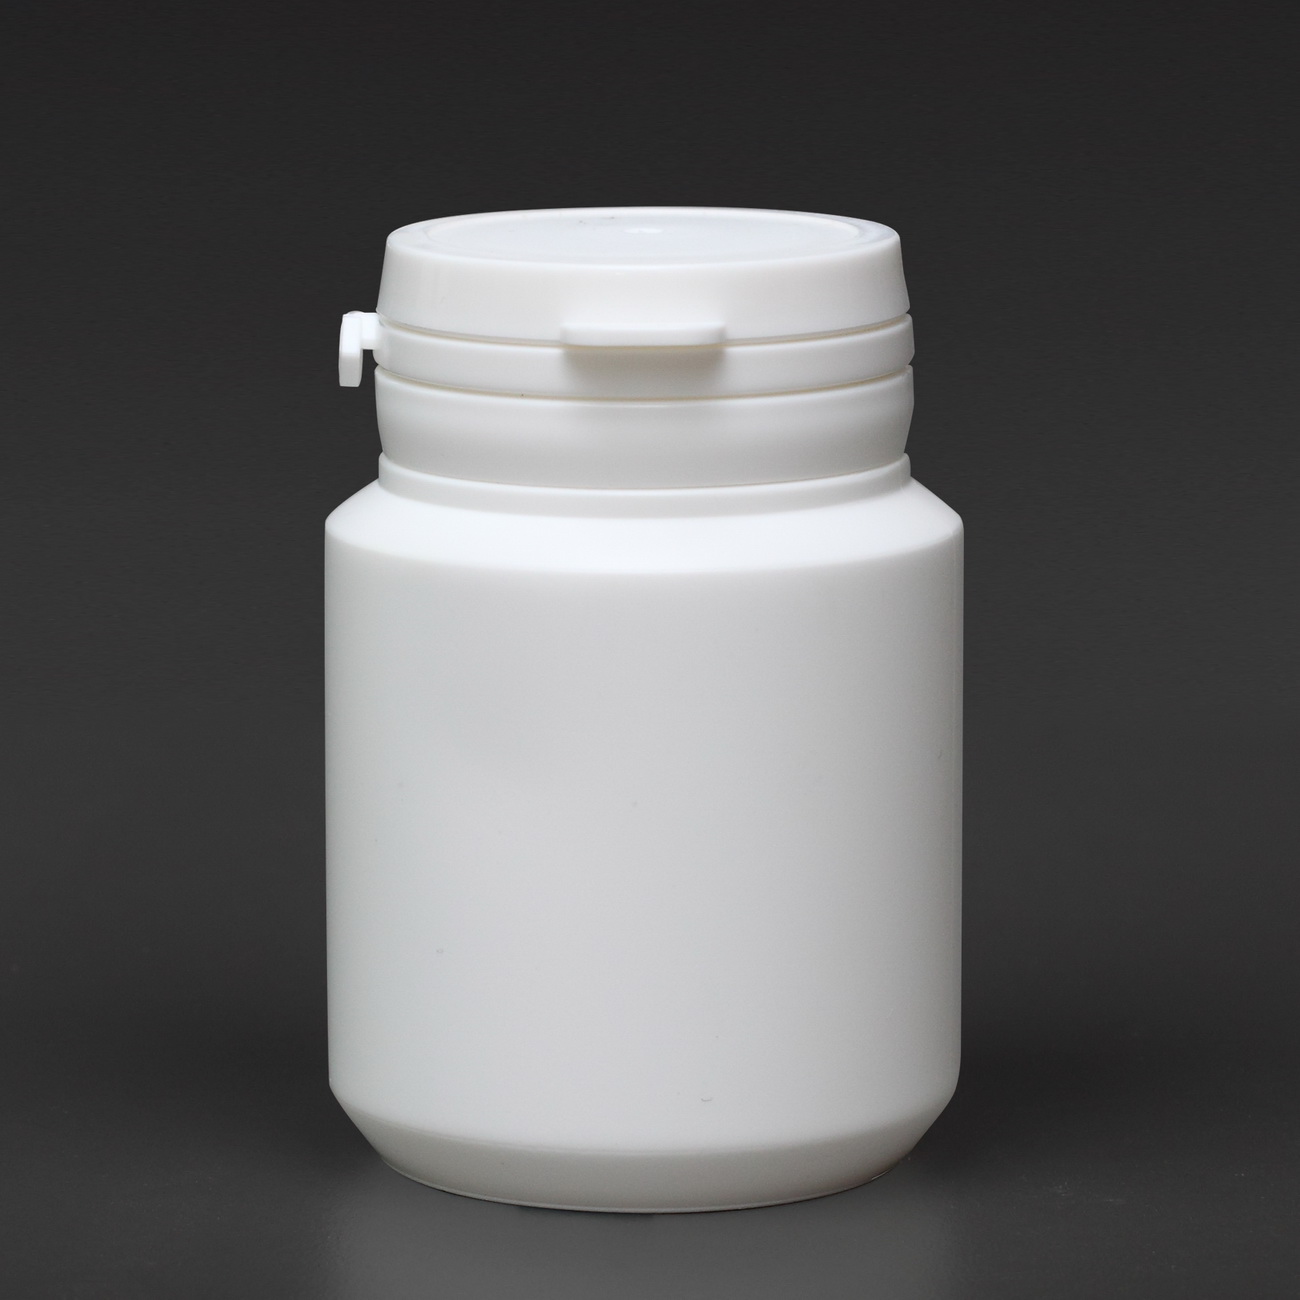
Label: plastic